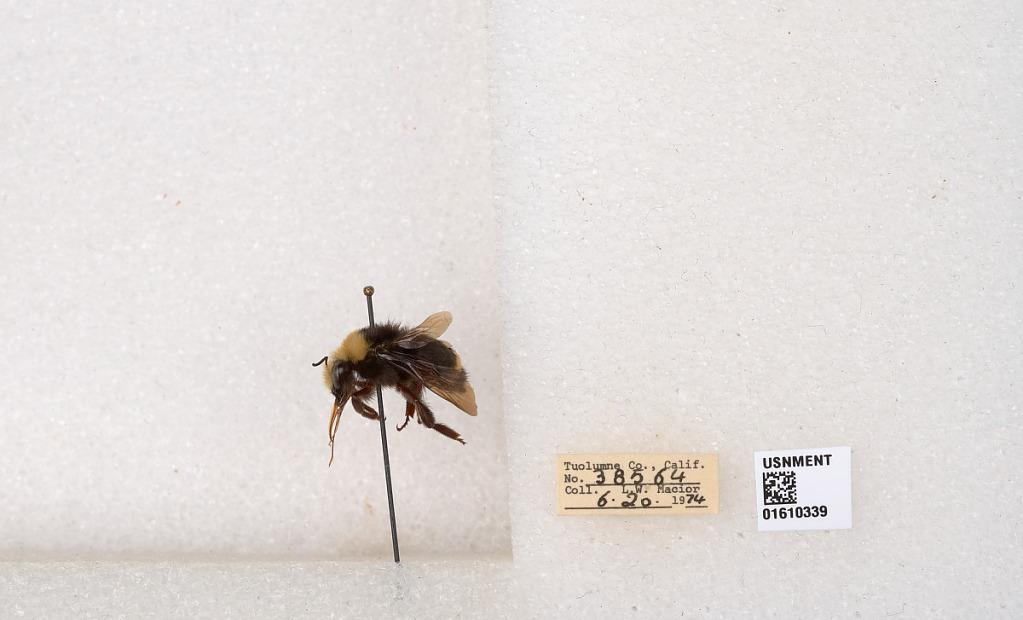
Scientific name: Bombus (Pyrobombus) vosnesenskii Radoszkowski
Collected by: L. Macior
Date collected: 1974-6-20
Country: United States
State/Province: California
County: Tuolumne
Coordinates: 37.9712, -120.228